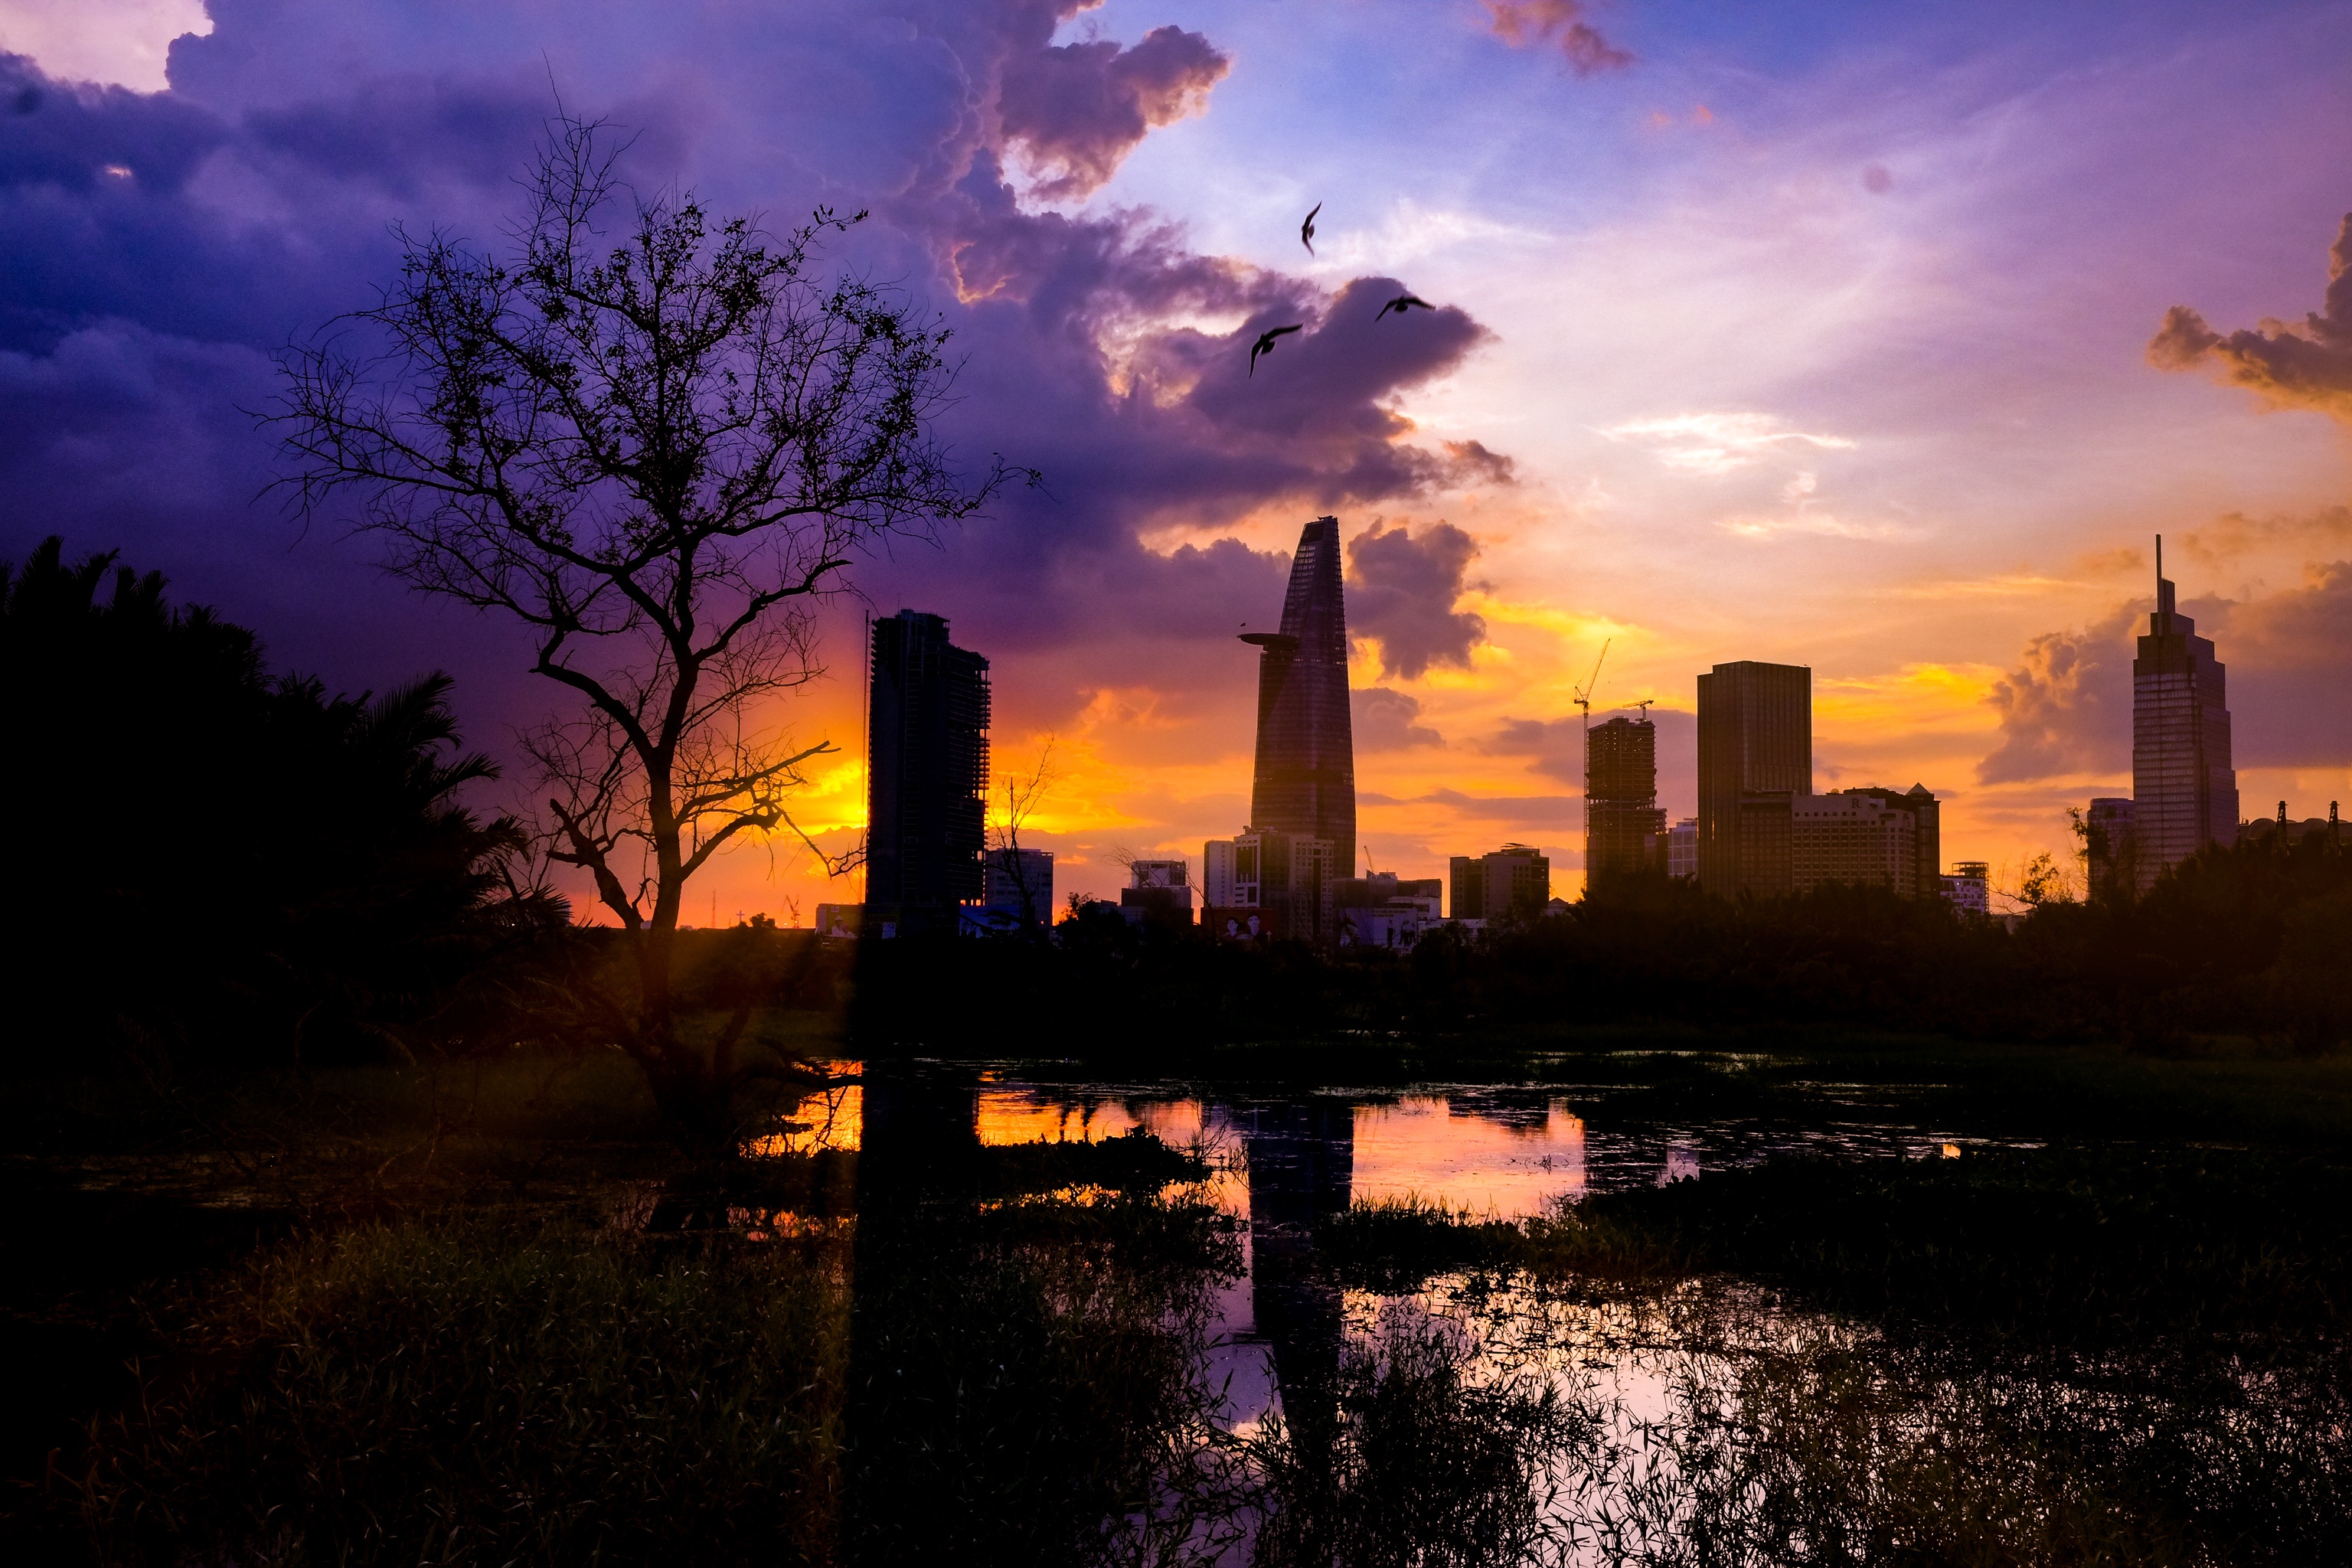
horizon, cloud, sky, sun, sunrise, sunset, skyline, night, sunlight, morning, dawn, city, cityscape, dusk, evening, reflection, afterglow, human settlement